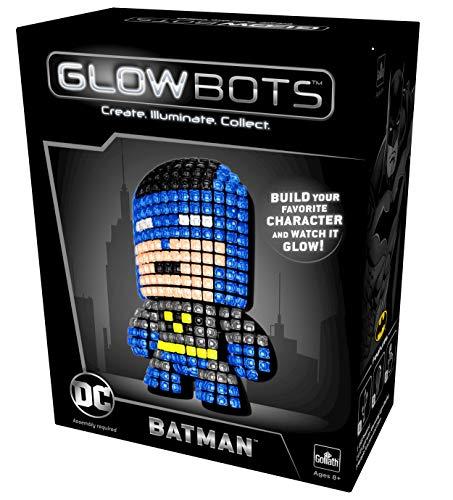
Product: Goliath DC Glowbot Batman
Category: Toys & Games | Building Toys | Building Sets
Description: Bring unique character designs to life with glowbots.
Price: $21.76
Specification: ProductDimensions:4.8x2.5x6inches|ItemWeight:7ounces|ShippingWeight:7ounces(Viewshippingratesandpolicies)|ASIN:B07PP8LZLV|Itemmodelnumber:35137|Manufacturerrecommendedage:8yearsandup